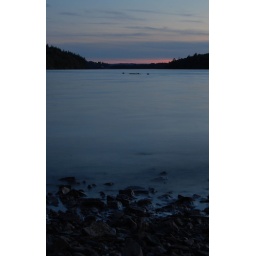
This is a long exposure after sunset. The blue in the water is a reflection from the sky